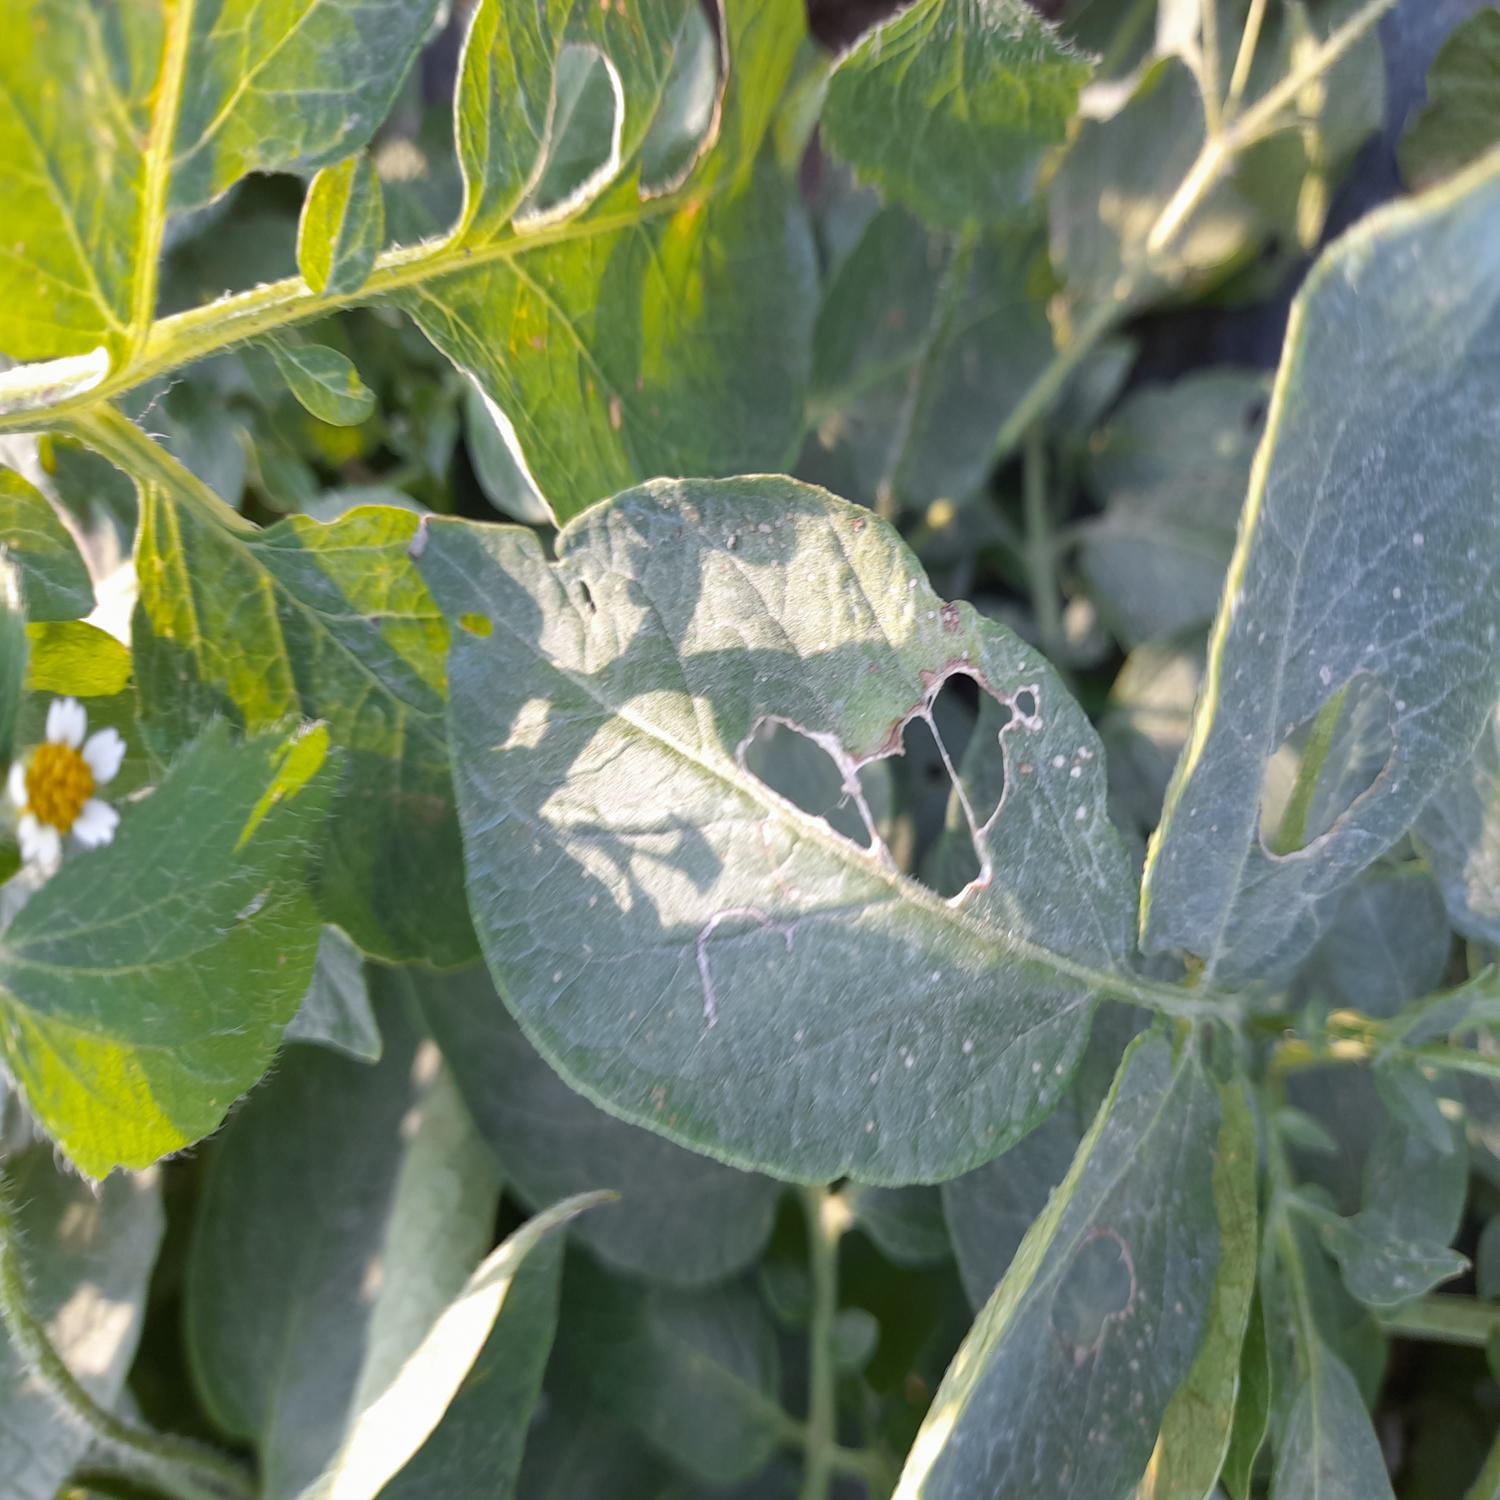
Label: Pest